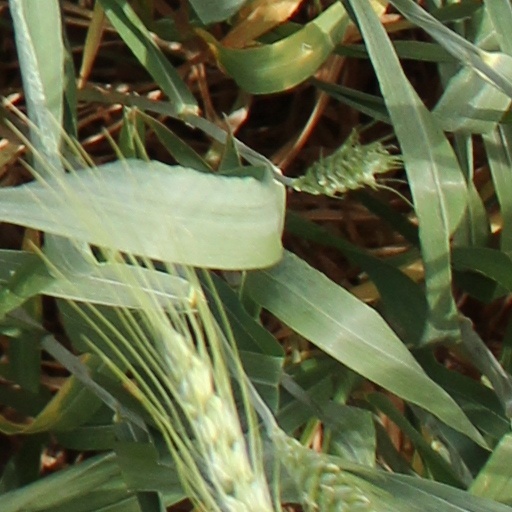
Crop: wheat